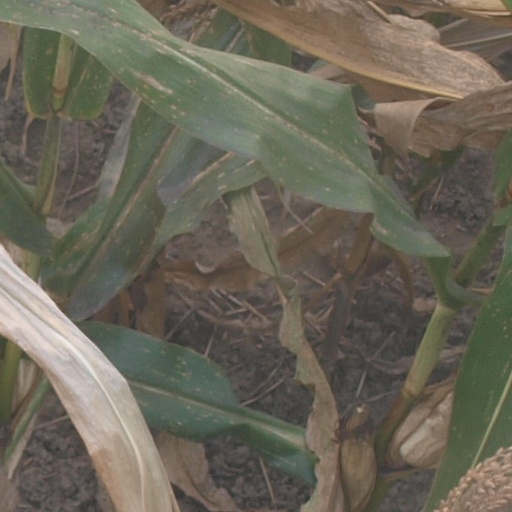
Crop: maize; corn